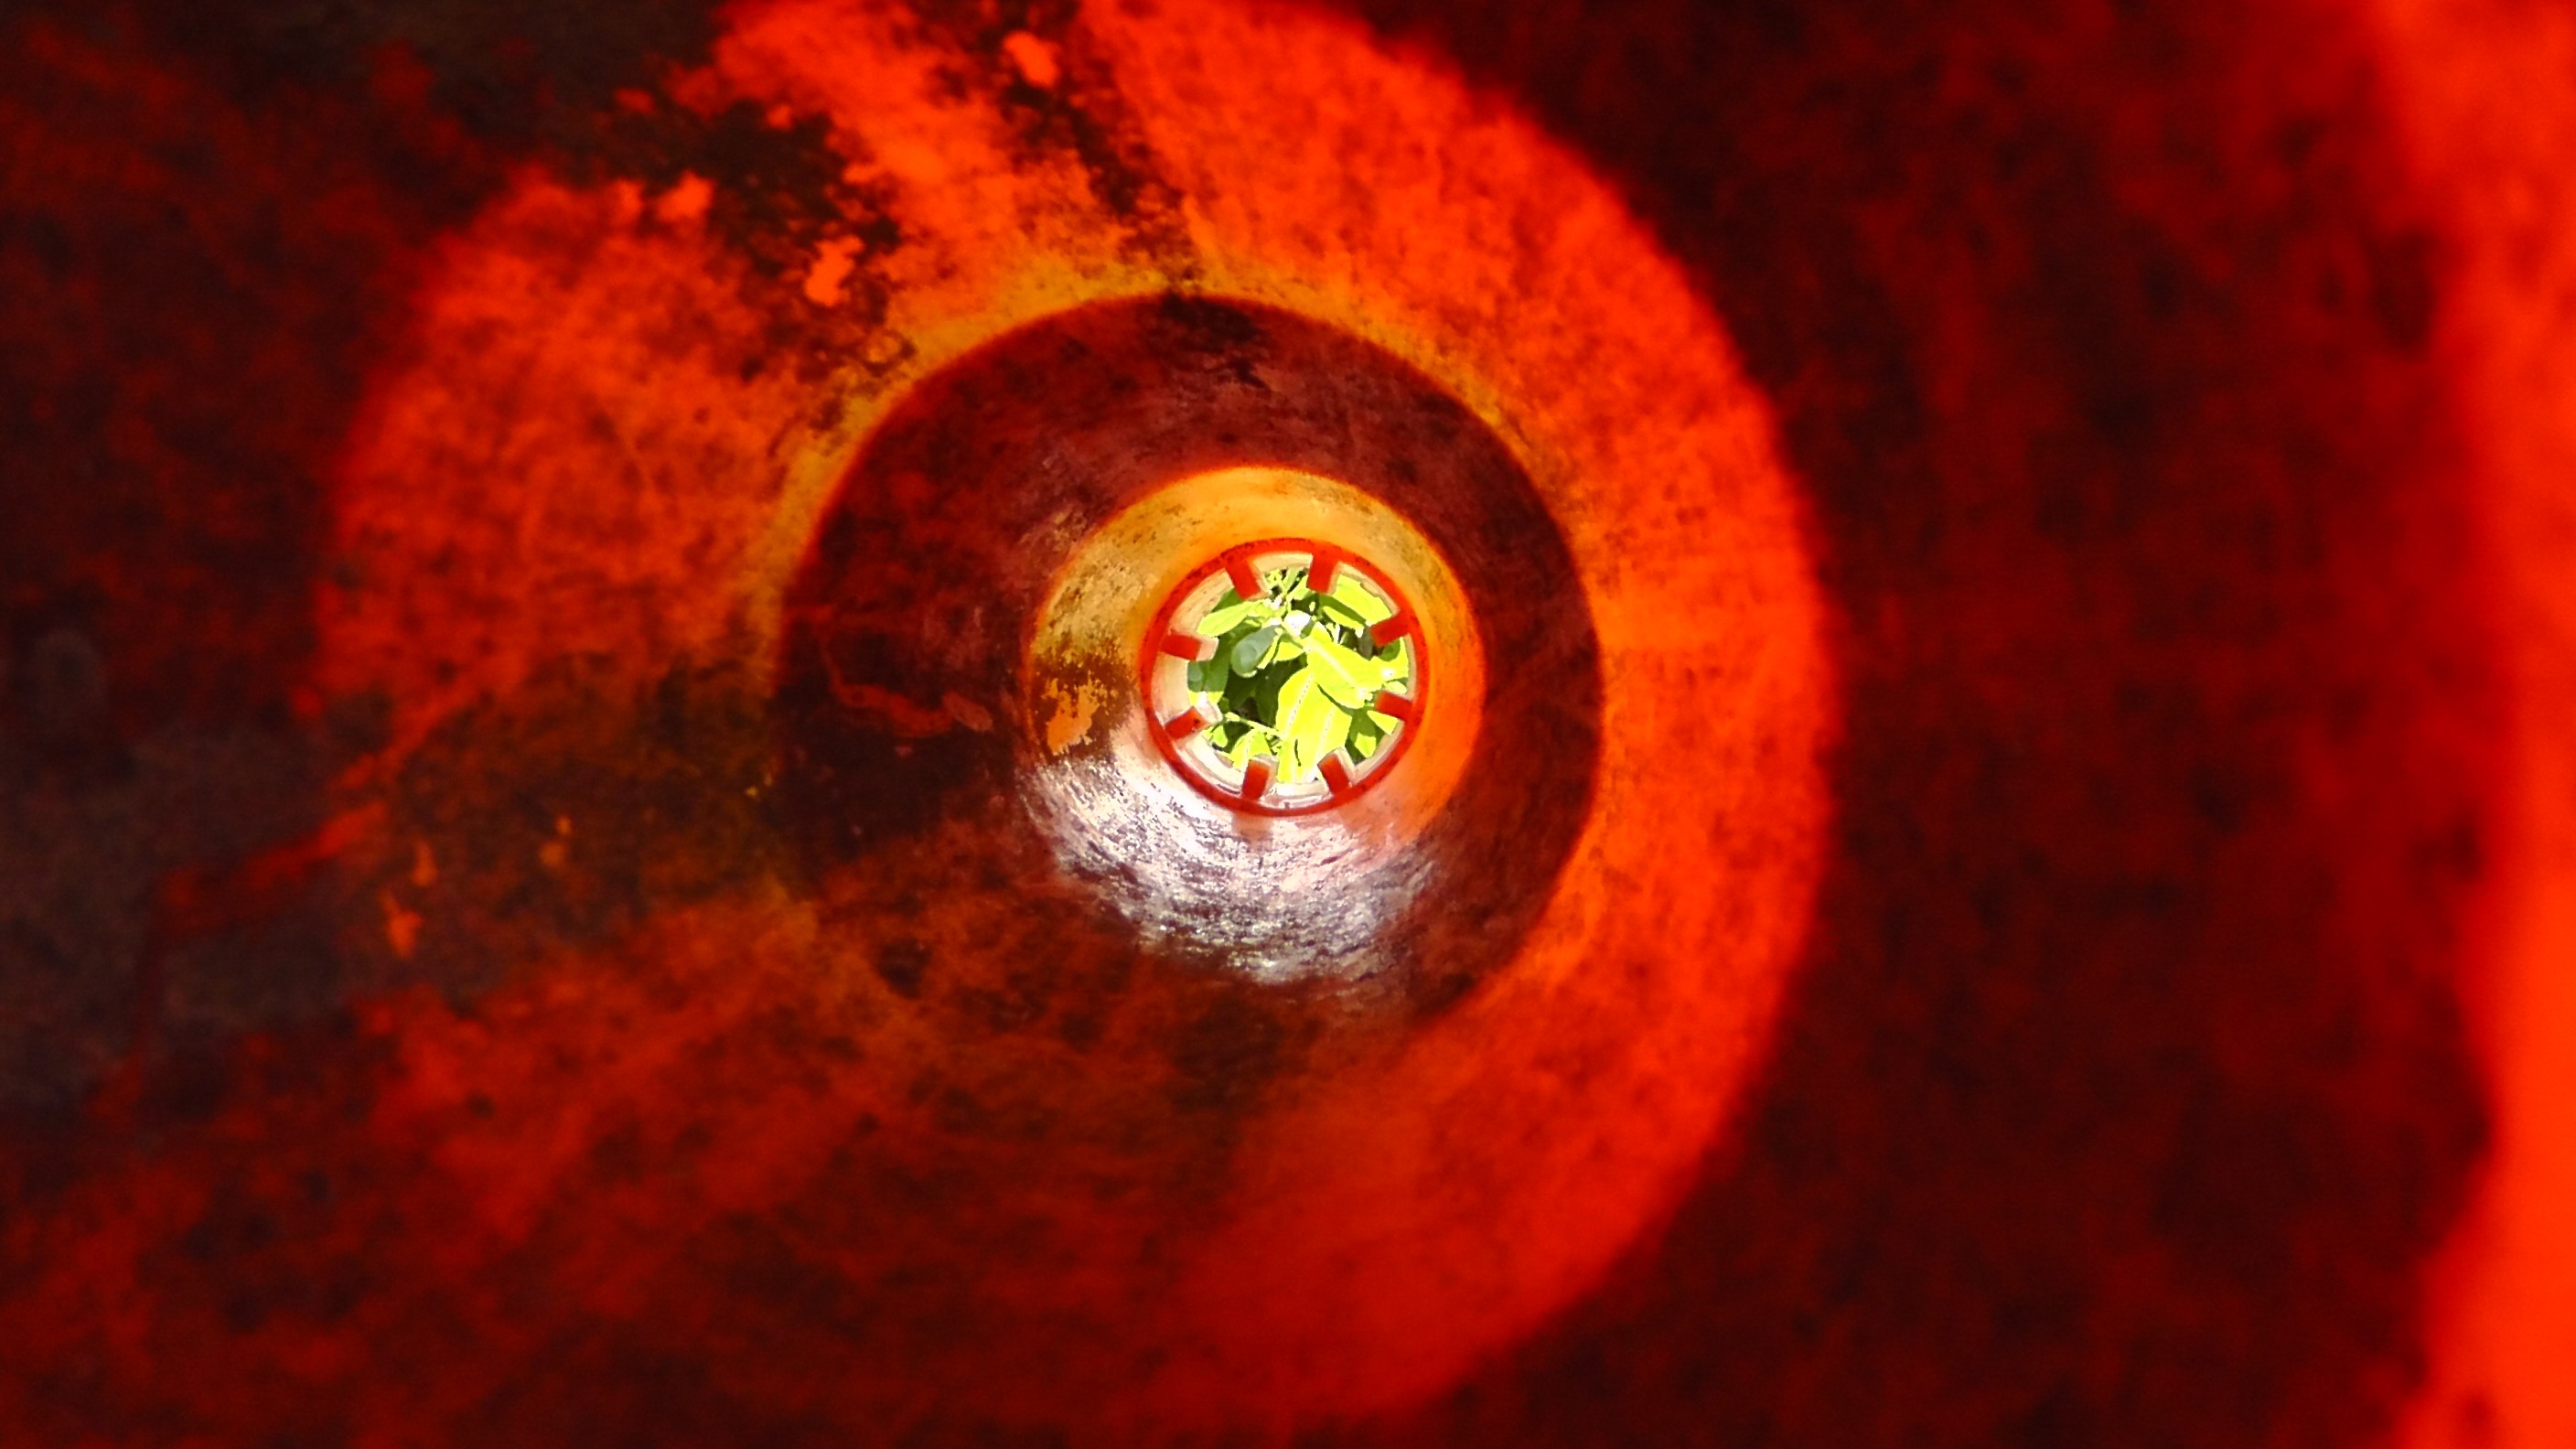
sun, view, tunnel, telescope, distance, red, darkness, optics, circle, outer space, overview, outlook, see, screenshot, point of view, sensation, by looking, astronomical object, recognize, computer wallpaper